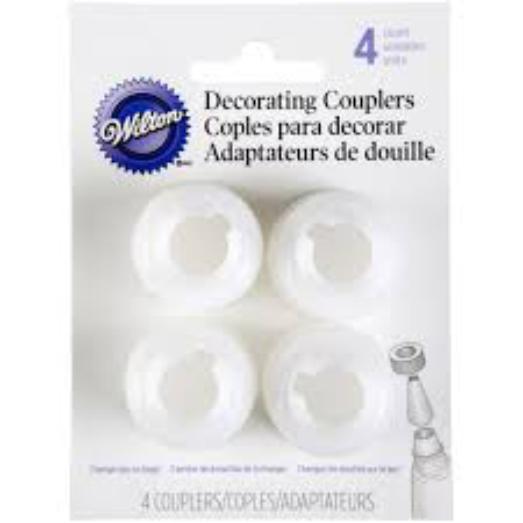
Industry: Food